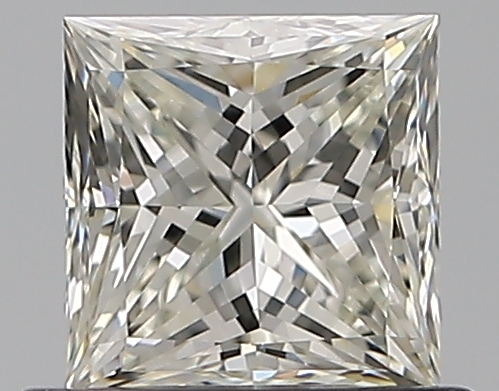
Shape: princess
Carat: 0.73
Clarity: VVS2
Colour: J
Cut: EX
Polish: EX
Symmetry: VG
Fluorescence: N
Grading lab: GIA
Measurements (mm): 4.87 x 4.82 x 3.55